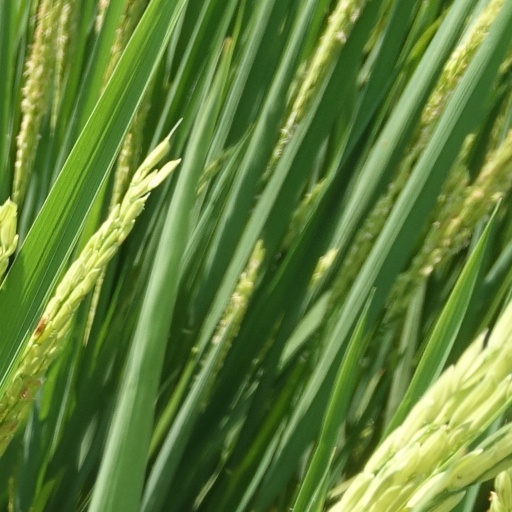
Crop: rice